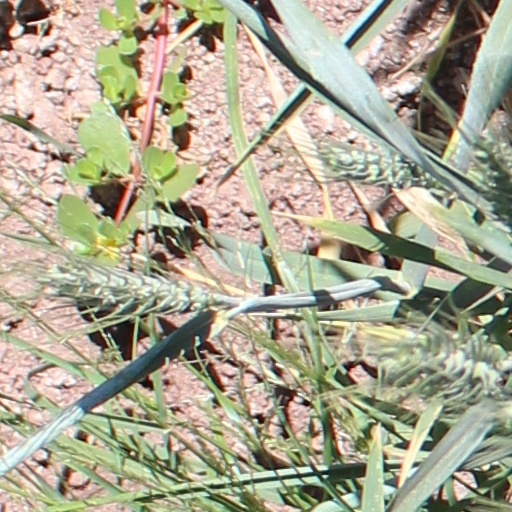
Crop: wheat